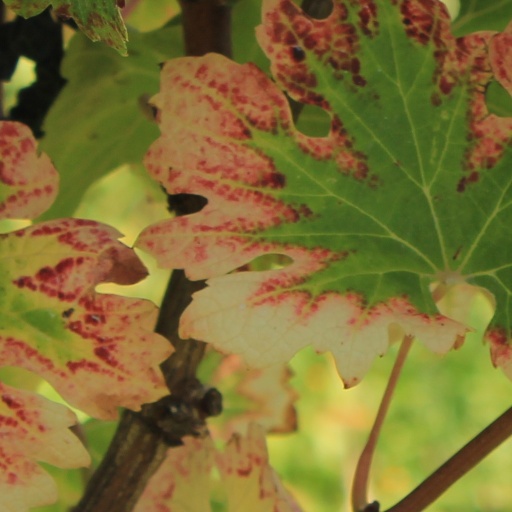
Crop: grape